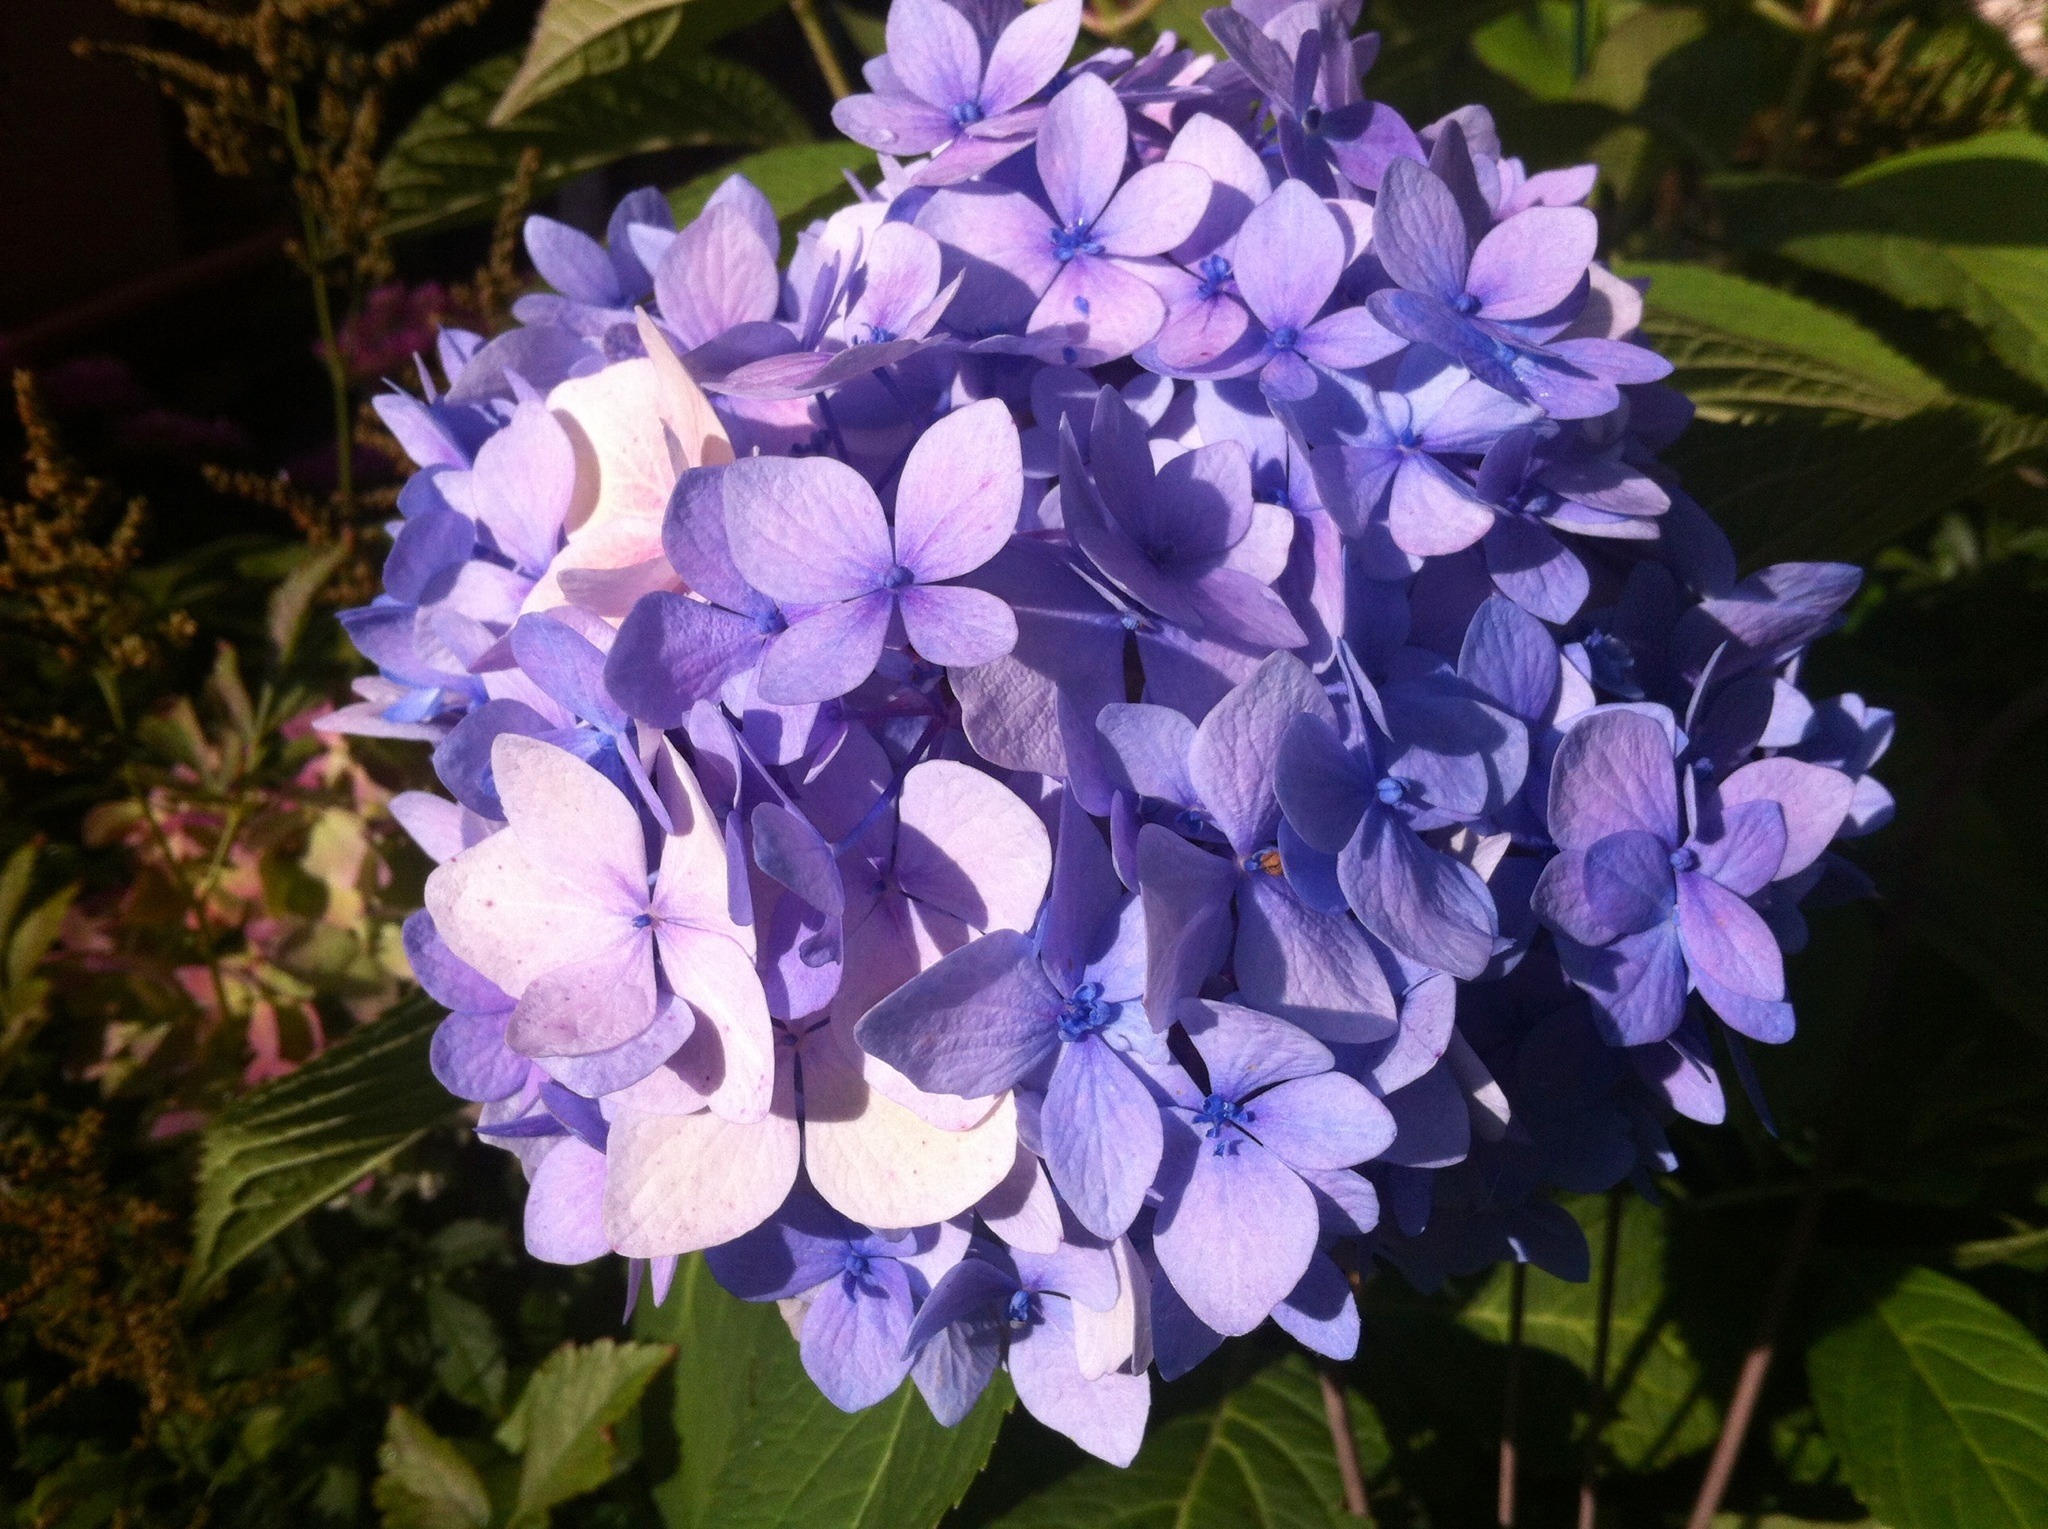
plant, flower, petal, botany, garden, flora, hydrangea, flowers, flowering plant, hydrangeaceae, cornales, annual plant, land plant